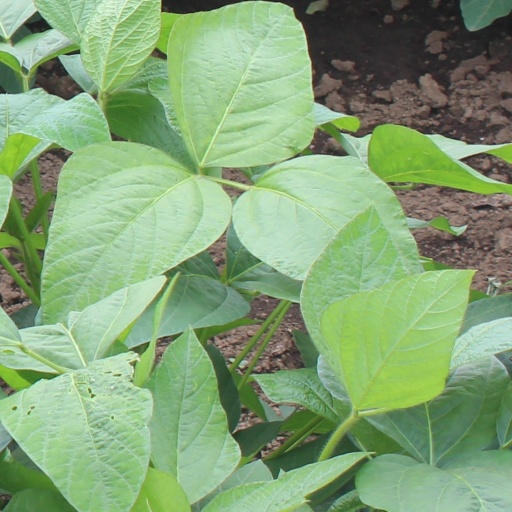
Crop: soybean